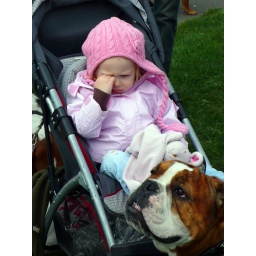
This dog sat very peacefully beside this cute little girl for ages.